Pteri

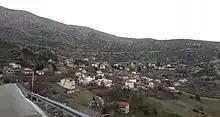
Pteri

Pteri is a village and a community in Achaea, Greece. It is located about south of Aigio, and east of the Selinountas river valley. Pteri is part of the municipal unit of Aigio.